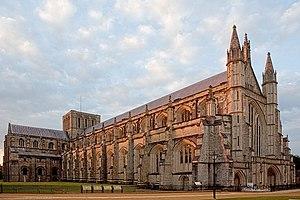
Le doyen de Winchester est le président du chapitre des chanoines de la cathédrale de Winchester dans la ville de Winchester, en Angleterre. C'est le roi d'Angleterre qui nomme le doyen. Le premier titulaire de cette charge était William Kingsmill, dernier prieur du monastère, dont la dissolution est intervenue en 1539. La titulaire actuelle, Catherine Ogle, a été installée en février 2017.
La cathédrale de Winchester située à Winchester dans le Hampshire est une cathédrale anglaise. La longueur de sa nef en fait la plus grande cathédrale gothique européenne. Elle est dédiée à la Sainte-Trinité, aux apôtres Pierre et Paul et à l'évêque de Winchester, Swithun. Elle est le siège du diocèse de Winchester. Construite en style roman après la Conquête normande de l'Angleterre, elle a subi de nombreuses modifications en style gothique primitif, gothique décoré et gothique perpendiculaire. Important centre d'enluminures, son scriptorium a produit la Bible de Winchester, c'est aussi le lieu de sépulture de plusieurs rois et de l'écrivaine Jane Austen.